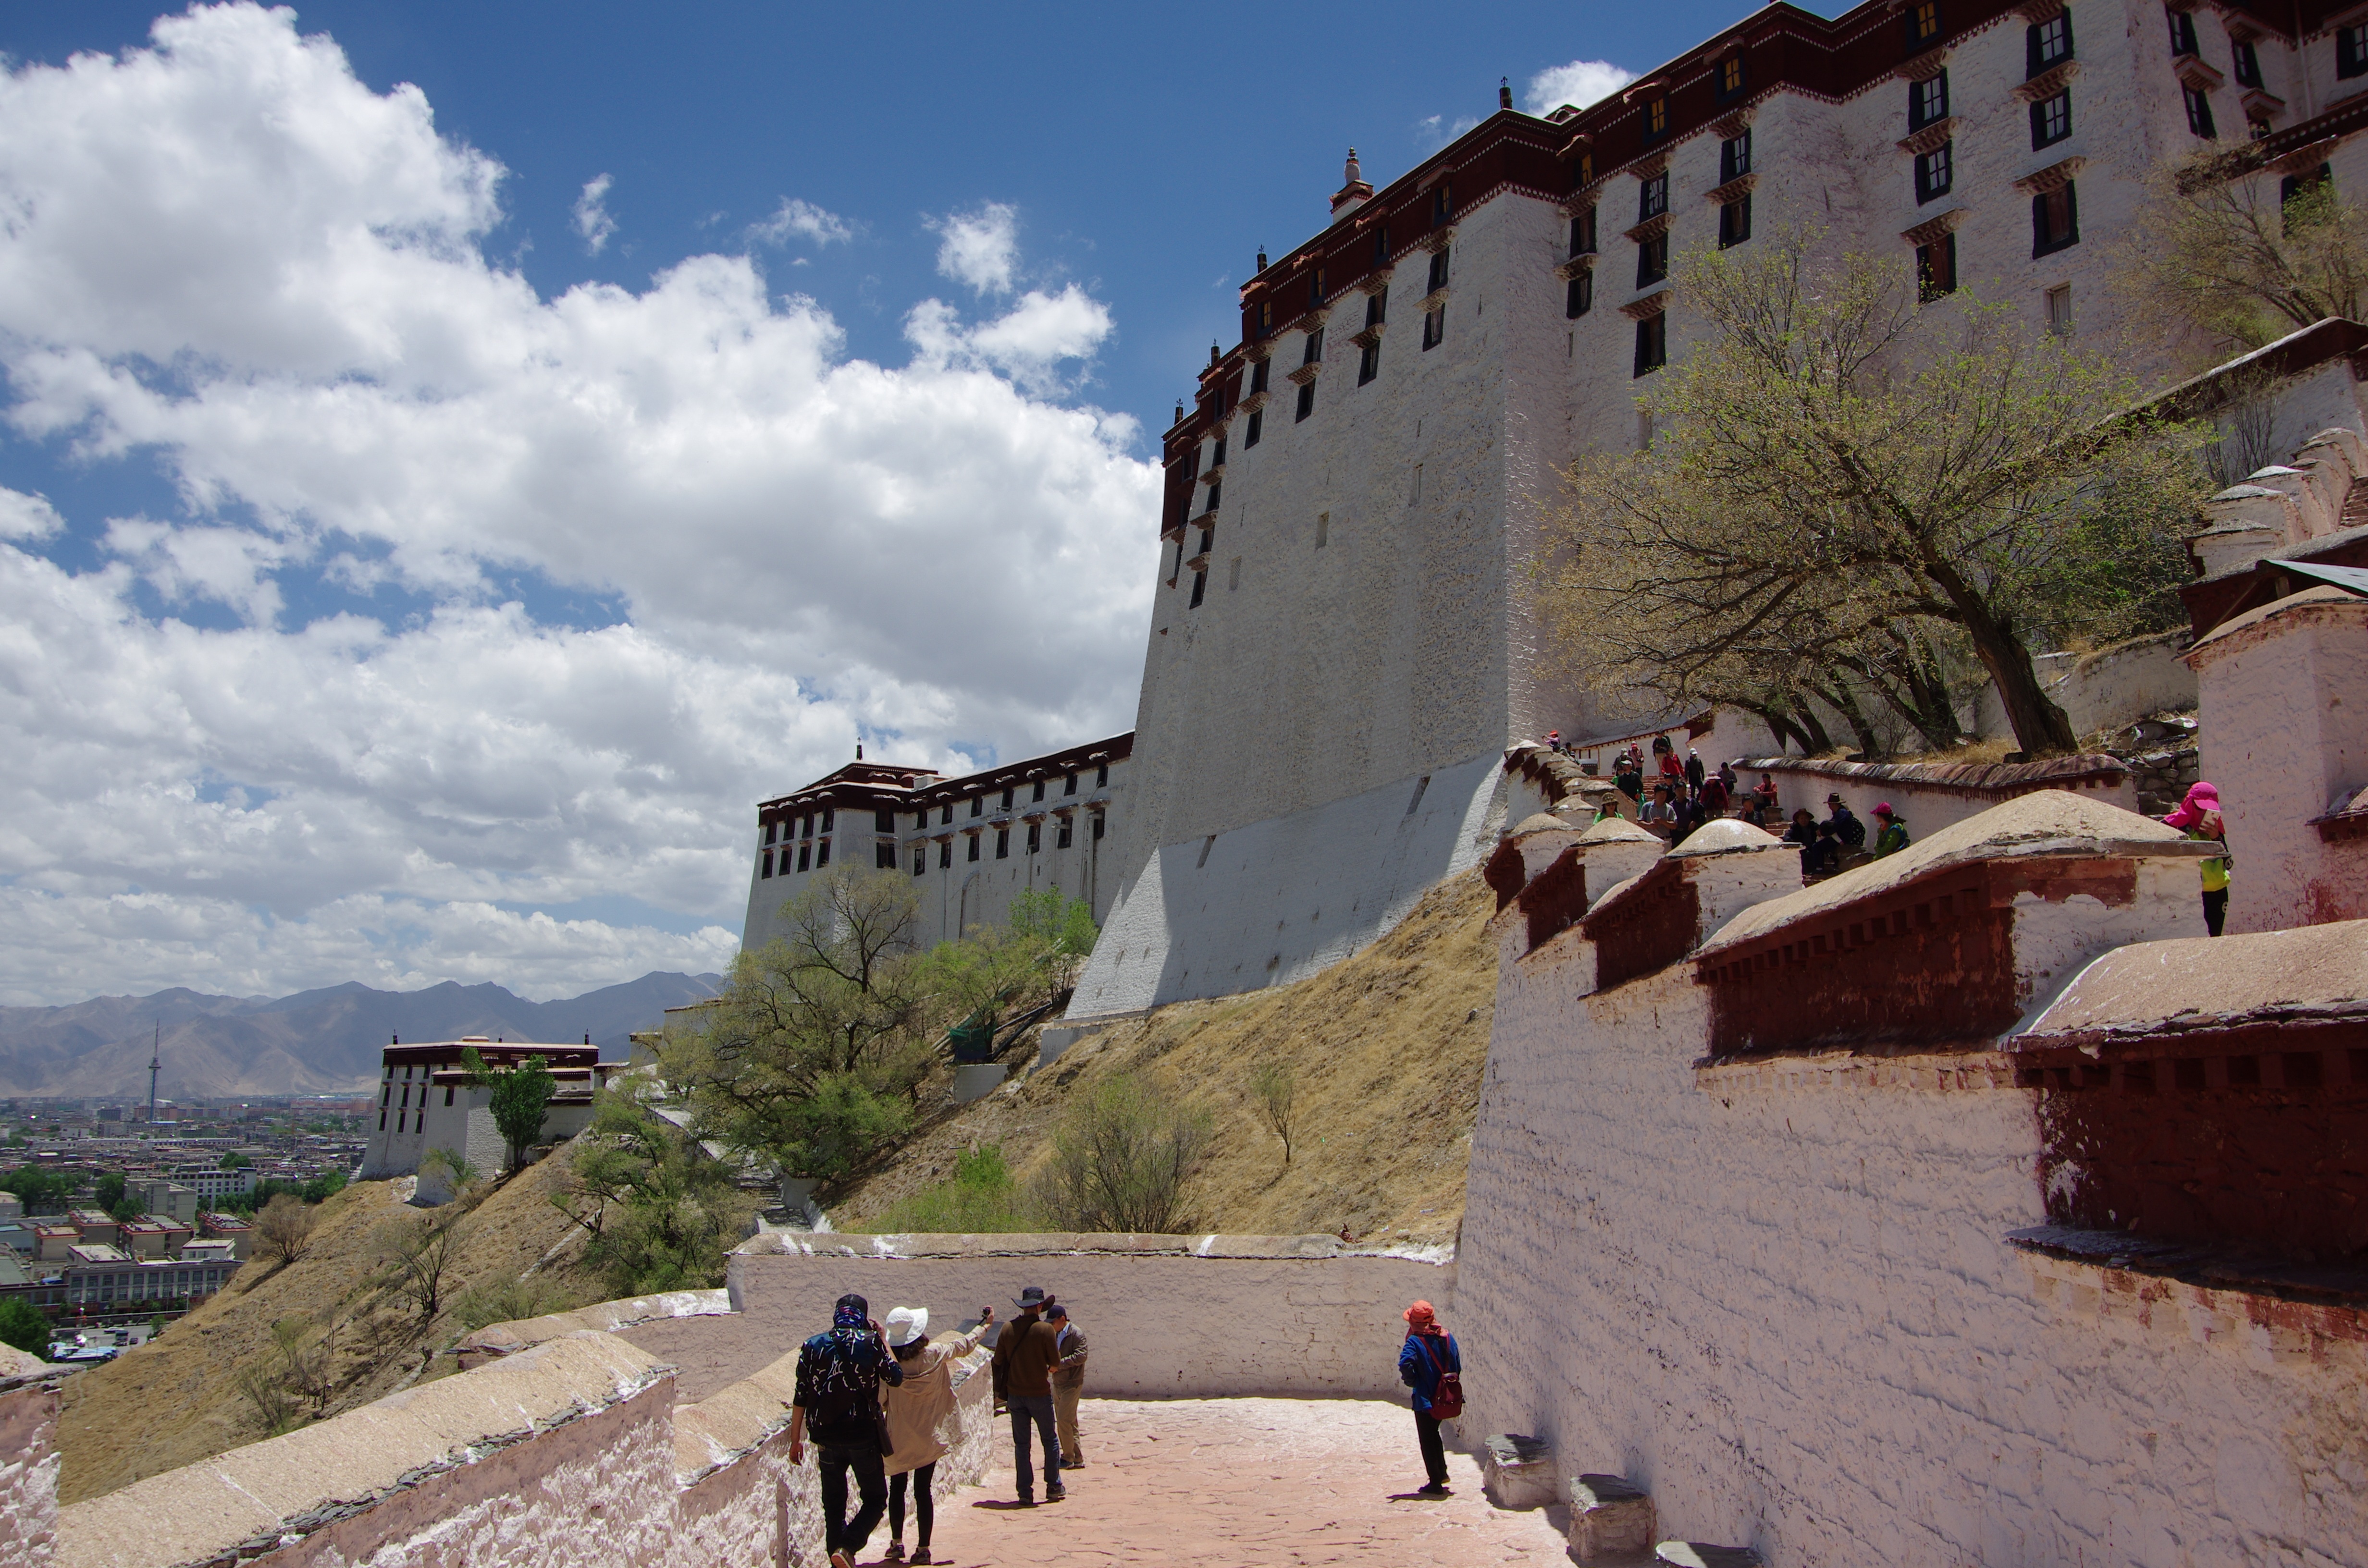
sea, sky, town, palace, wall, vacation, travel, castle, landmark, fortification, tourism, tibet, monastery, the scenery, white cloud, tours, the potala palace, ancient history